Eureka Stockade Memorial Park

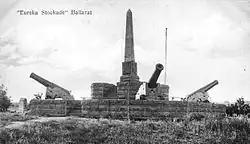
The Eureka Stockade Monument in Ballarat, erected in 1884

The national heritage listed Eureka Stockade Monument was inaugurated in 1884. A meeting was held at the partially completed monument on 3 December 1884. It appears there were no further gatherings there until the 50th-anniversary commemorations in 1904.